East Ham

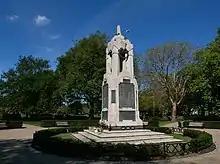
The war memorial in East Ham, now a Grade II listed structure

East Ham is a multicultural area, with many Caribbean, South Asian, African and eastern European residents. As of 2010, East Ham has the fourth-highest level of unemployment in the UK, with 16.5% of all residents registered unemployed. Around 7 in 10 children living in East Ham are from low income families, making it one of the worst areas in the country for child poverty.